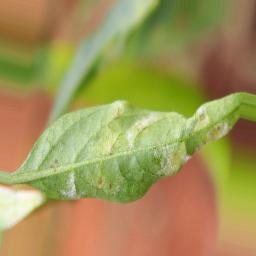
Label: powdery mildew